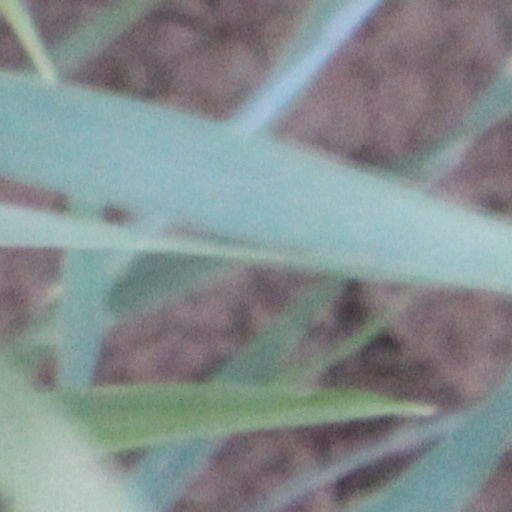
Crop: wheat